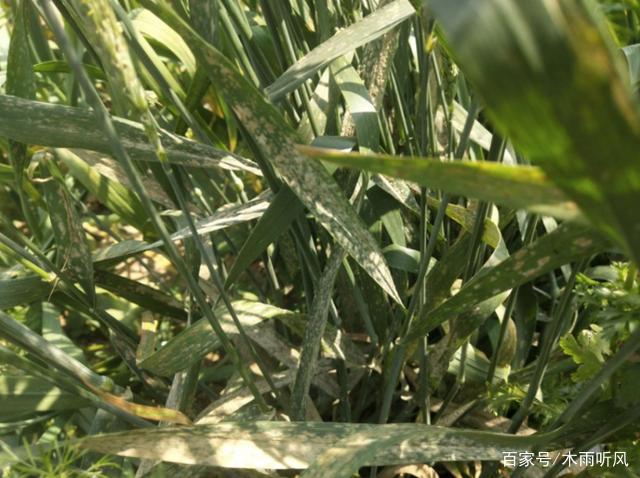
Plant: Wheat
Disease: wheat powdery mildew